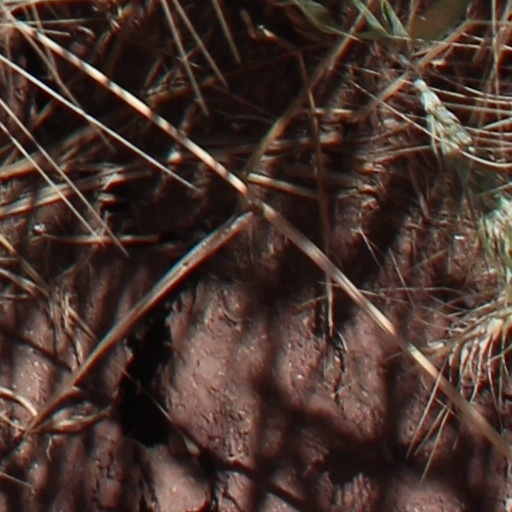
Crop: wheat